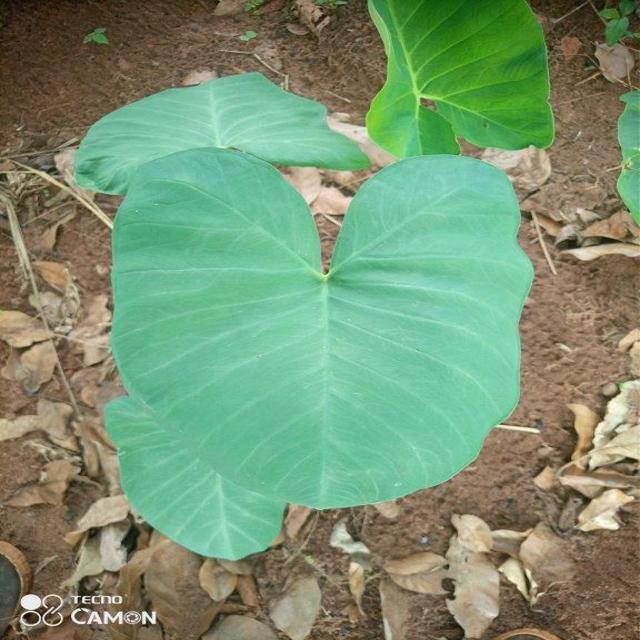
Label: Healthy